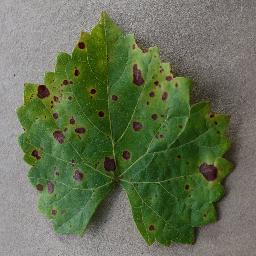
Label: Grape___Black_rot